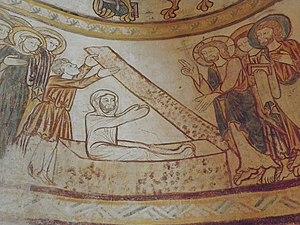
Intérieur de l'église Saint-Denis de Pontigné (49). Peintures murales de l'absidiole sud. Résurrection de Lazare. Détail.